Al-Hafiz

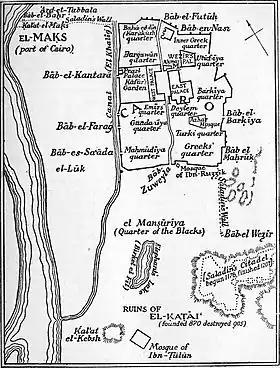
A plan of Fatimid-era Cairo, as reconstructed by Stanley Lane-Poole, showing the approximate layout of the city and the location of the palaces

Whatever the ambitions and intentions of the leaders of the new regime were, they were cut short within a fortnight of al-Amir's death. At the ceremony of the new vizier's investiture, the army, assembled at the Bayn al-Qasrayn square between the caliphal palaces, rose in revolt and demanded the appointment of Kutayfat, the only surviving son of al-Afdal Shahanshah, as vizier. The palace was invaded, Hazarmard was executed and his severed head carried through the streets of Cairo, and on 21 October, Kutayfat was invested as vizier with the titles of his father and grandfather. Formally, Abd al-Majid retained his position of regent, and coins and decrees were issued jointly in his name and that of Kutayfat. In reality, Abd al-Majid was held a prisoner in one of the palace treasuries, guarded by the military commander (and future vizier) Ridwan ibn Walakhshi. Soon, however—possibly after the expected birth of a male heir did not occur—Kutayfat proclaimed the dynasty deposed, and abandoned Isma'ilism as the state religion. He instead proclaimed himself as the vicegerent of a shadowy 'Expected One' and 'Rightly-Guided' imam, who was given no name other than the Abu'l-Qasim. The medieval sources explain this as a turn to Twelver Shi'ism, where expectation of the Hidden Imam is a core tenet. The historian Heinz Halm points out that this is nowhere explicitly attested in Kutayfat's own proclamations. Rather, Kutayfat's claim was a convenient political device which not only sidestepped the Fatimid claims to the imamate, but allowed him to rule, in the words of the historian Samuel Miklos Stern, "as a dictator responsible to no one either in theory or practice". Halm also considers that it was Kutayfat who at this point eliminated al-Tayyib.